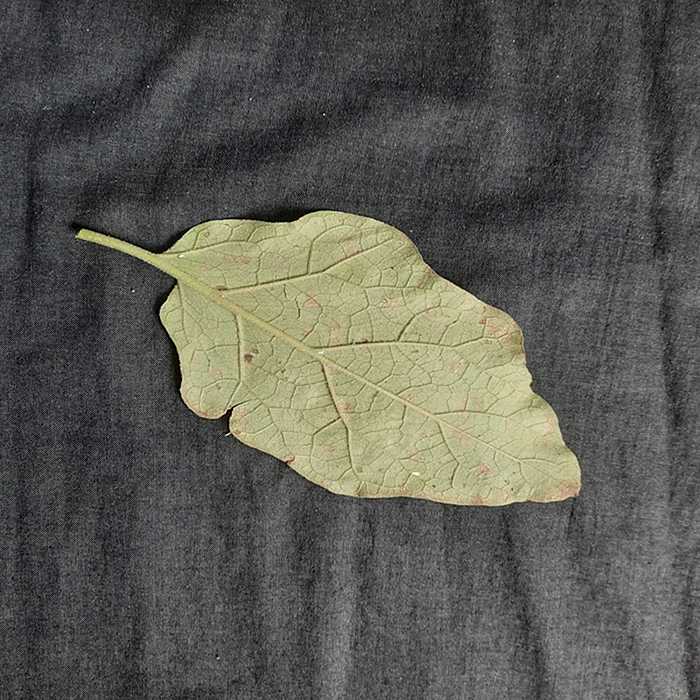
Plant: Eggplant
Label: Eggplant Cercopora leaf spot